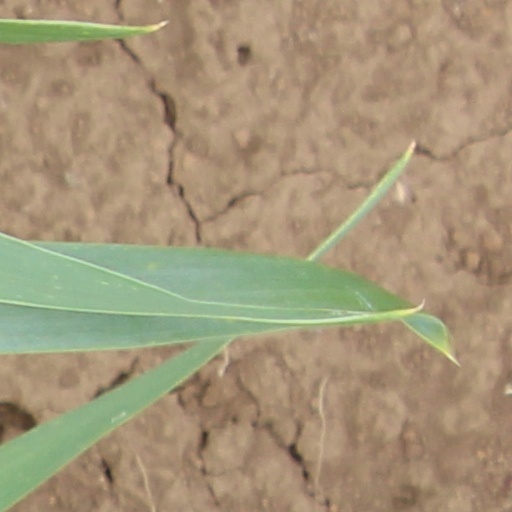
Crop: wheat